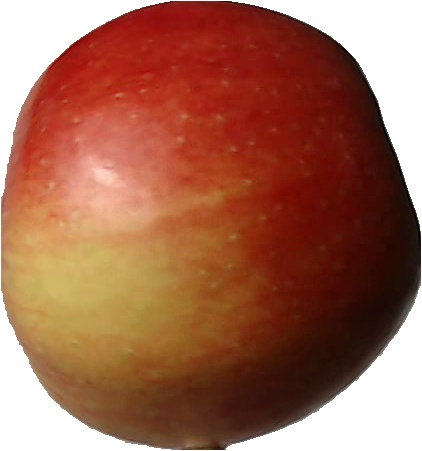
Label: apple_red_2